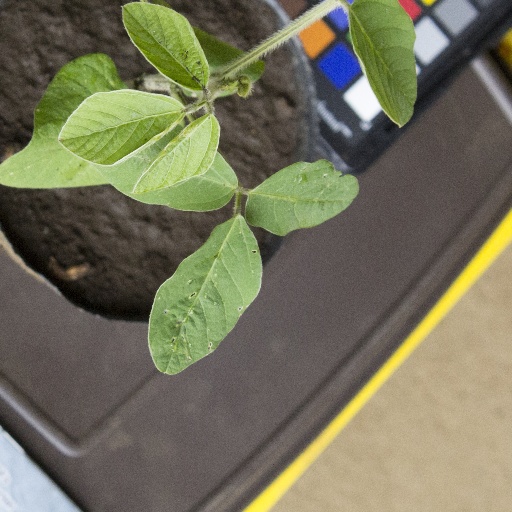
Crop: soybean